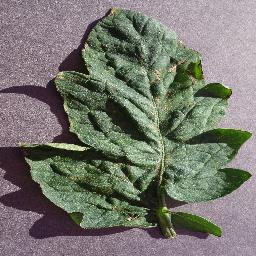
Label: Tomato___Target_Spot